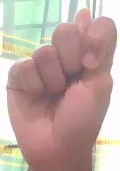
ASL sign: T